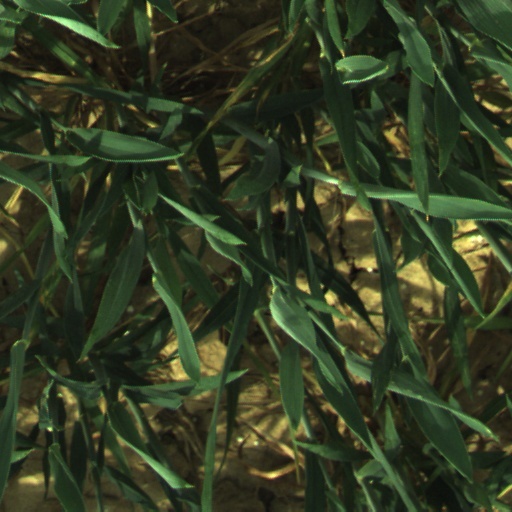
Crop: wheat